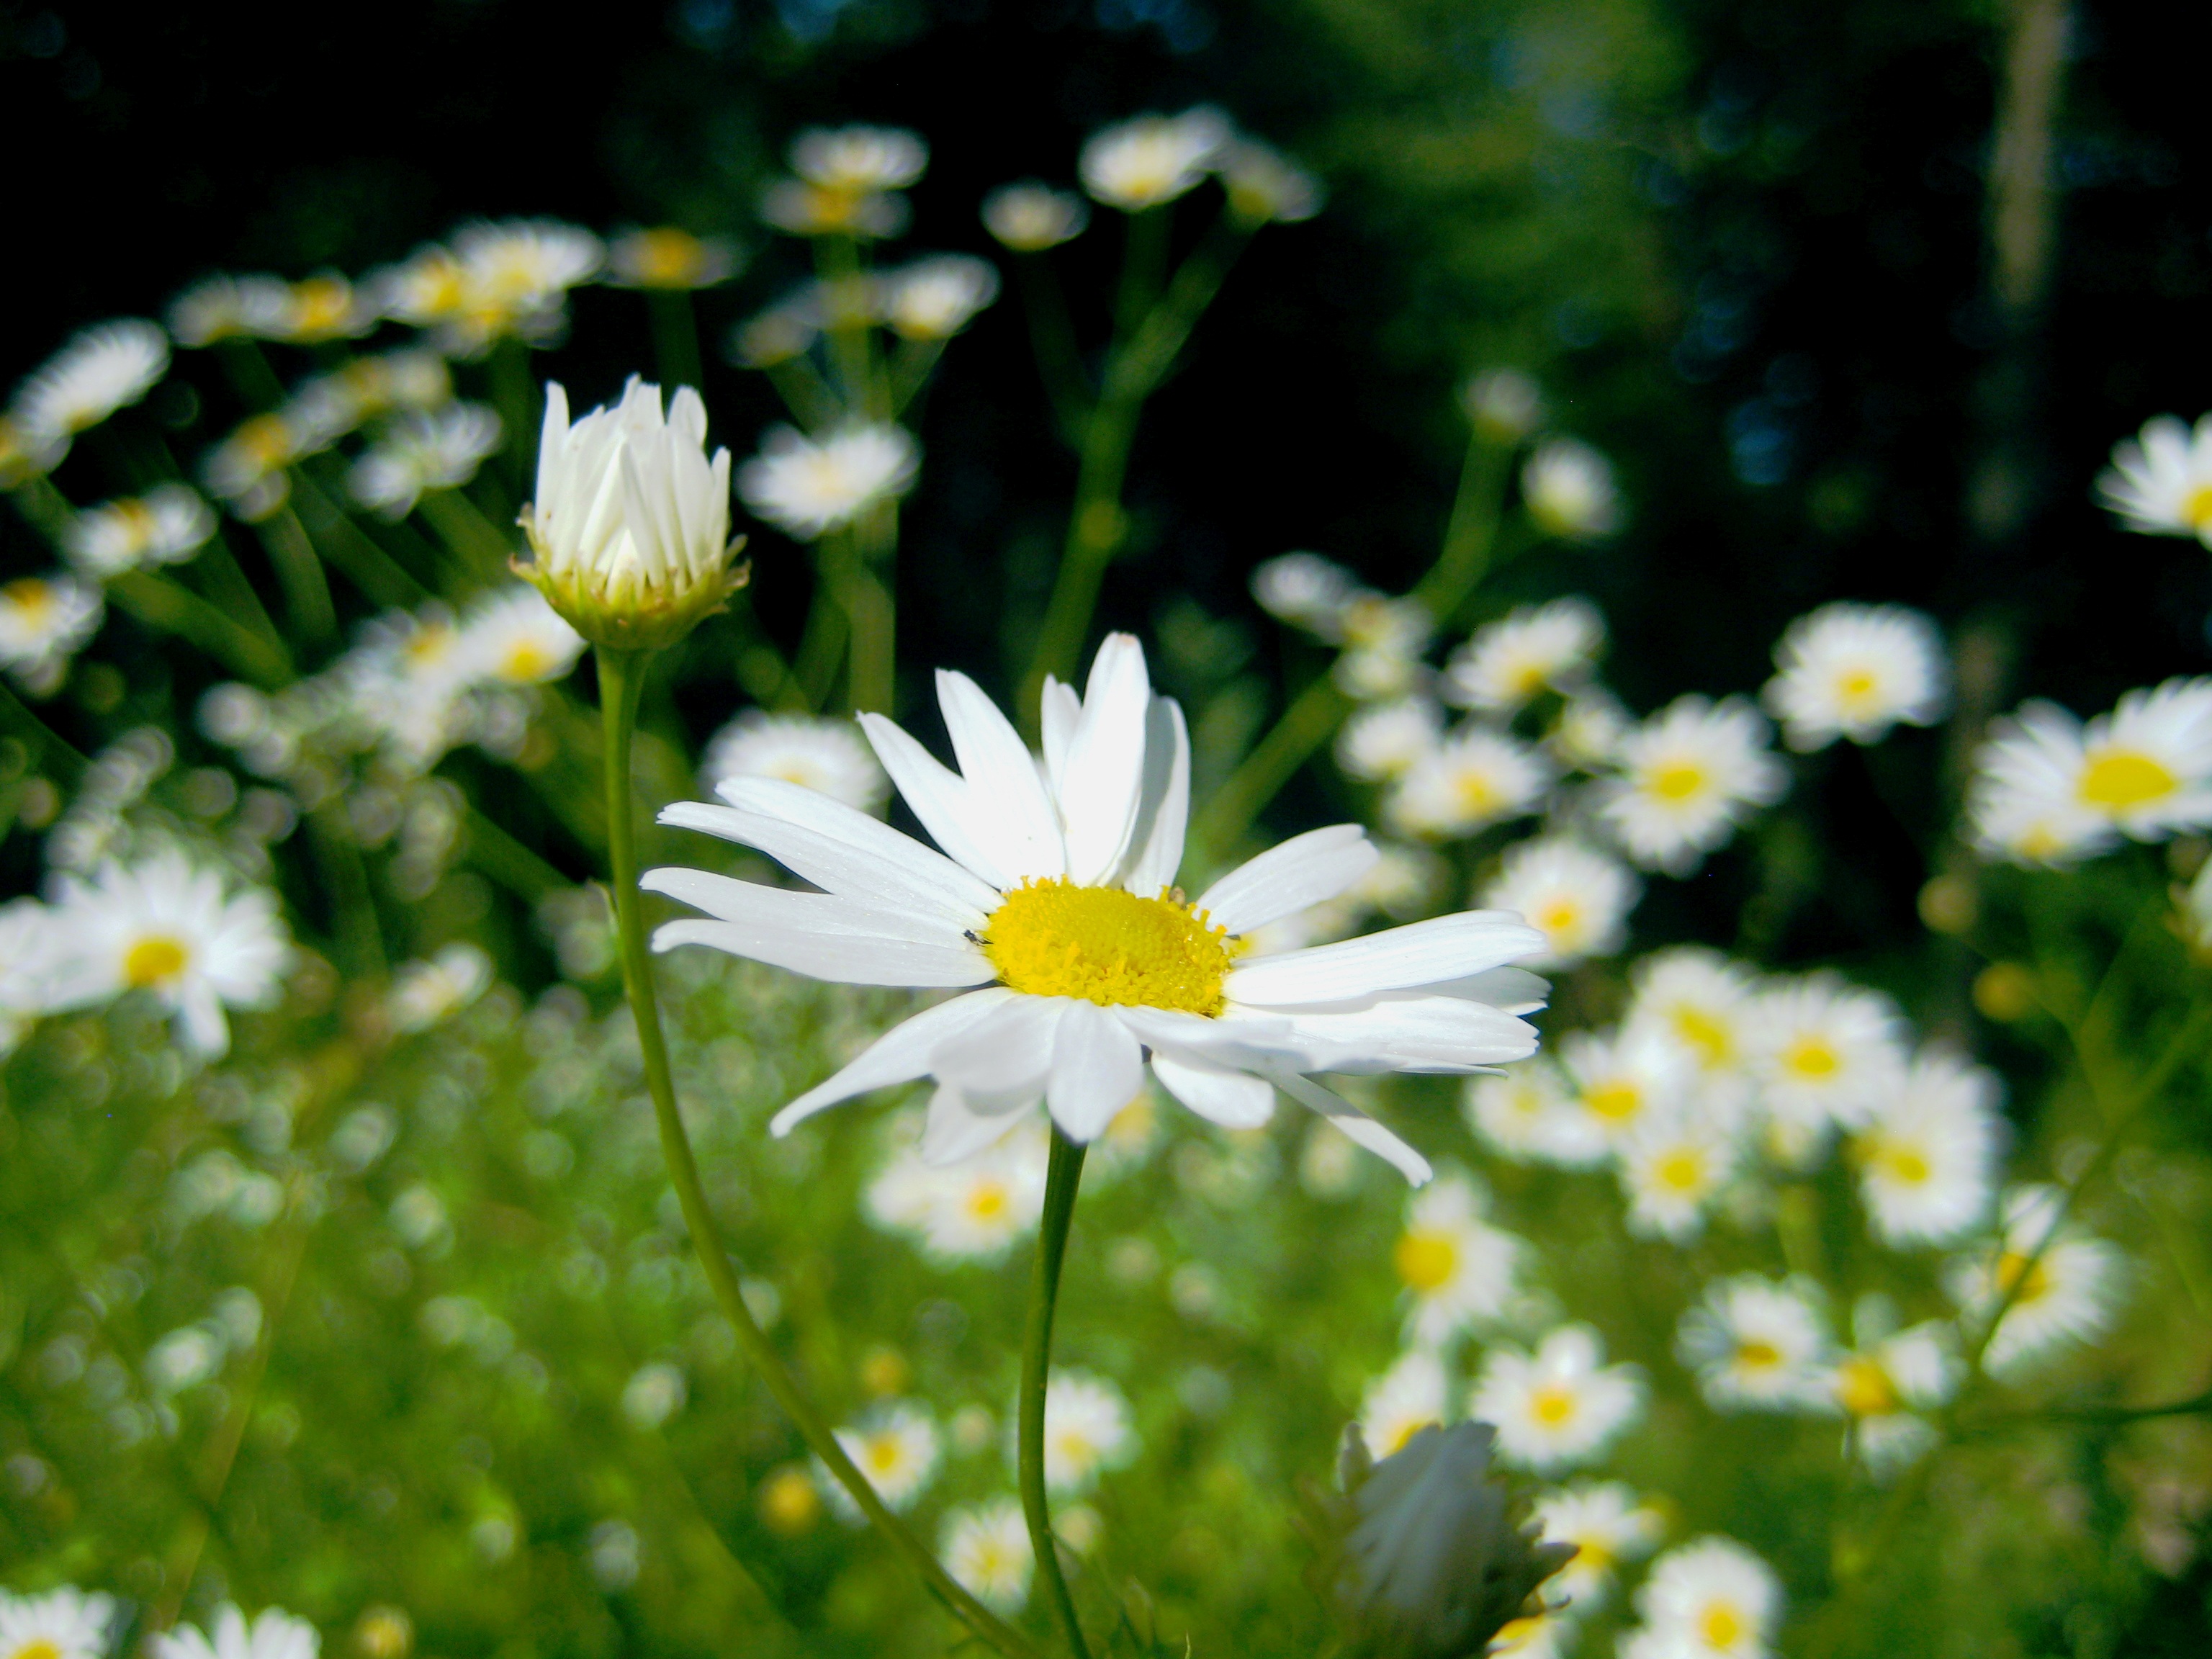
landscape, nature, grass, blossom, plant, field, meadow, sunlight, flower, petal, daisy, green, park, botany, yellow, garden, flora, wildflower, flowers, chamomile, macro photography, flowering plant, daisy family, oxeye daisy, land plant, chamaemelum nobile, marguerite daisy, garden cosmos